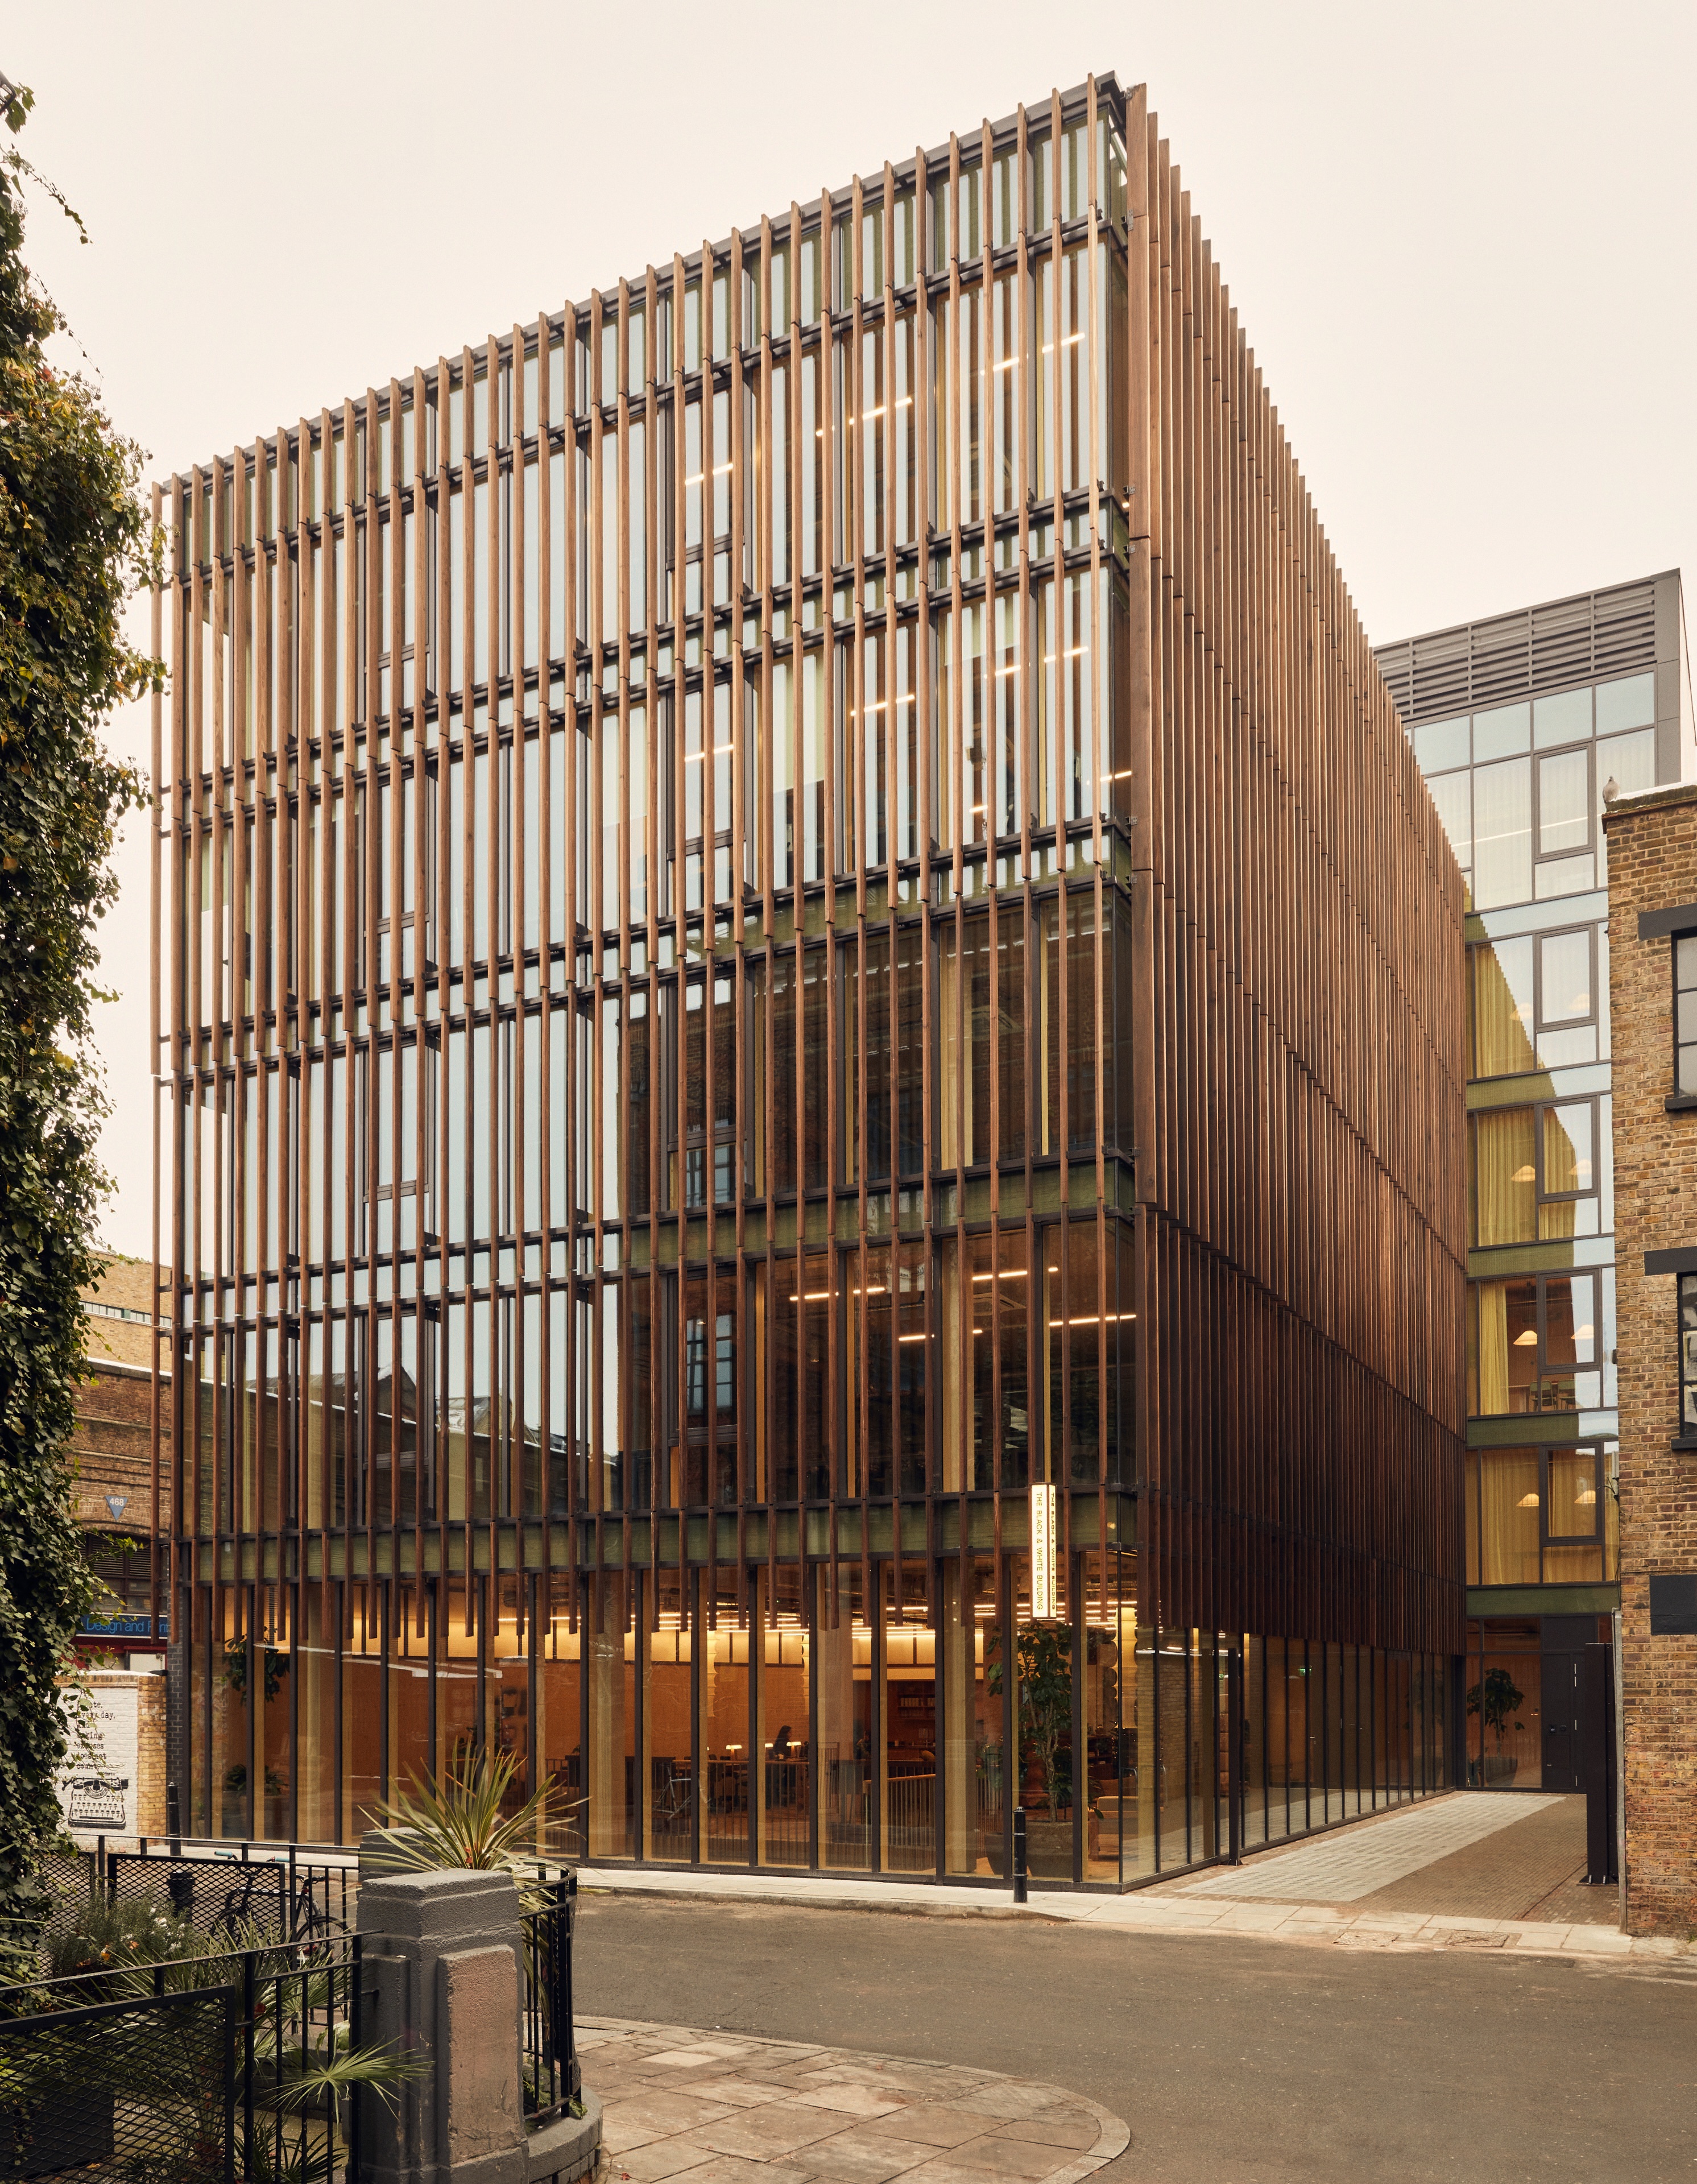
Building Tour: The Black & White Building by Waugh Thistleton, 11.00am 22nd April 2023
The simplicity of this fully engineered timber office building belies its groundbreaking innovation. Setting a powerful sustainable agenda with only 410 kgCO2e/m2 embodied carbon (A1-A5), material use has been optimised. Each component is designed to be as efficient as possible, resulting in an honest design without excess. Designed to offer flexible, shared workspace to companies this modest yet significant building with a powerful sustainable agenda is the tallest engineered timber office building in central London. A hybrid structure comprising a beech LVL frame with CLT slabs and core has been designed to create vast open workspaces. With no structural internal partition walls and the MEP carefully co-ordinated to minimise visual intrusion, the layout can be easily adapted as future demands change. The design is expressed through the constituent parts, avoiding excess or unnecessary architectural flourishes and the beauty of the completed building stems from the inherent qualities of each layer and each material without decoration. The state of the art timber structure is framed by the glazed curtain wall, with solar shading provided by a second skin of vertical timber louvres. A parametric model simulating the movement and impact of sun against the façade determines the layout and form of the louvres, demonstrating how timber, combined with cutting edge digital analysis of environmental performance, can result in a truly 21st century building. Where: 74 Rivington St, London EC2A 3AY When: 11.00am 22nd April 2023
Brand: The Architecture Store
Category: Services > Building & Construction Services > Commercial Construction